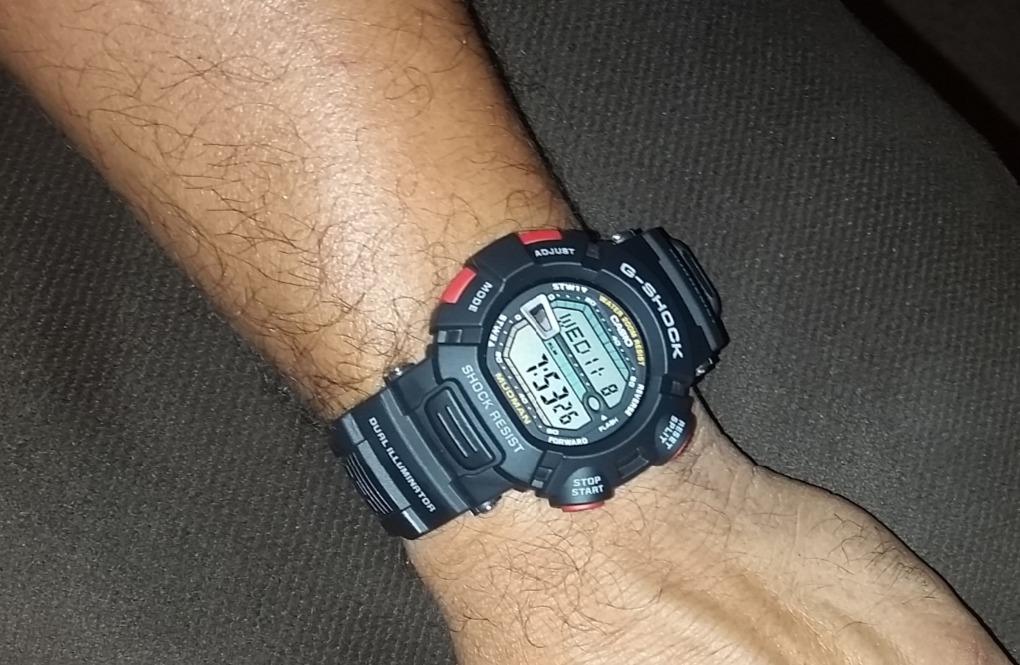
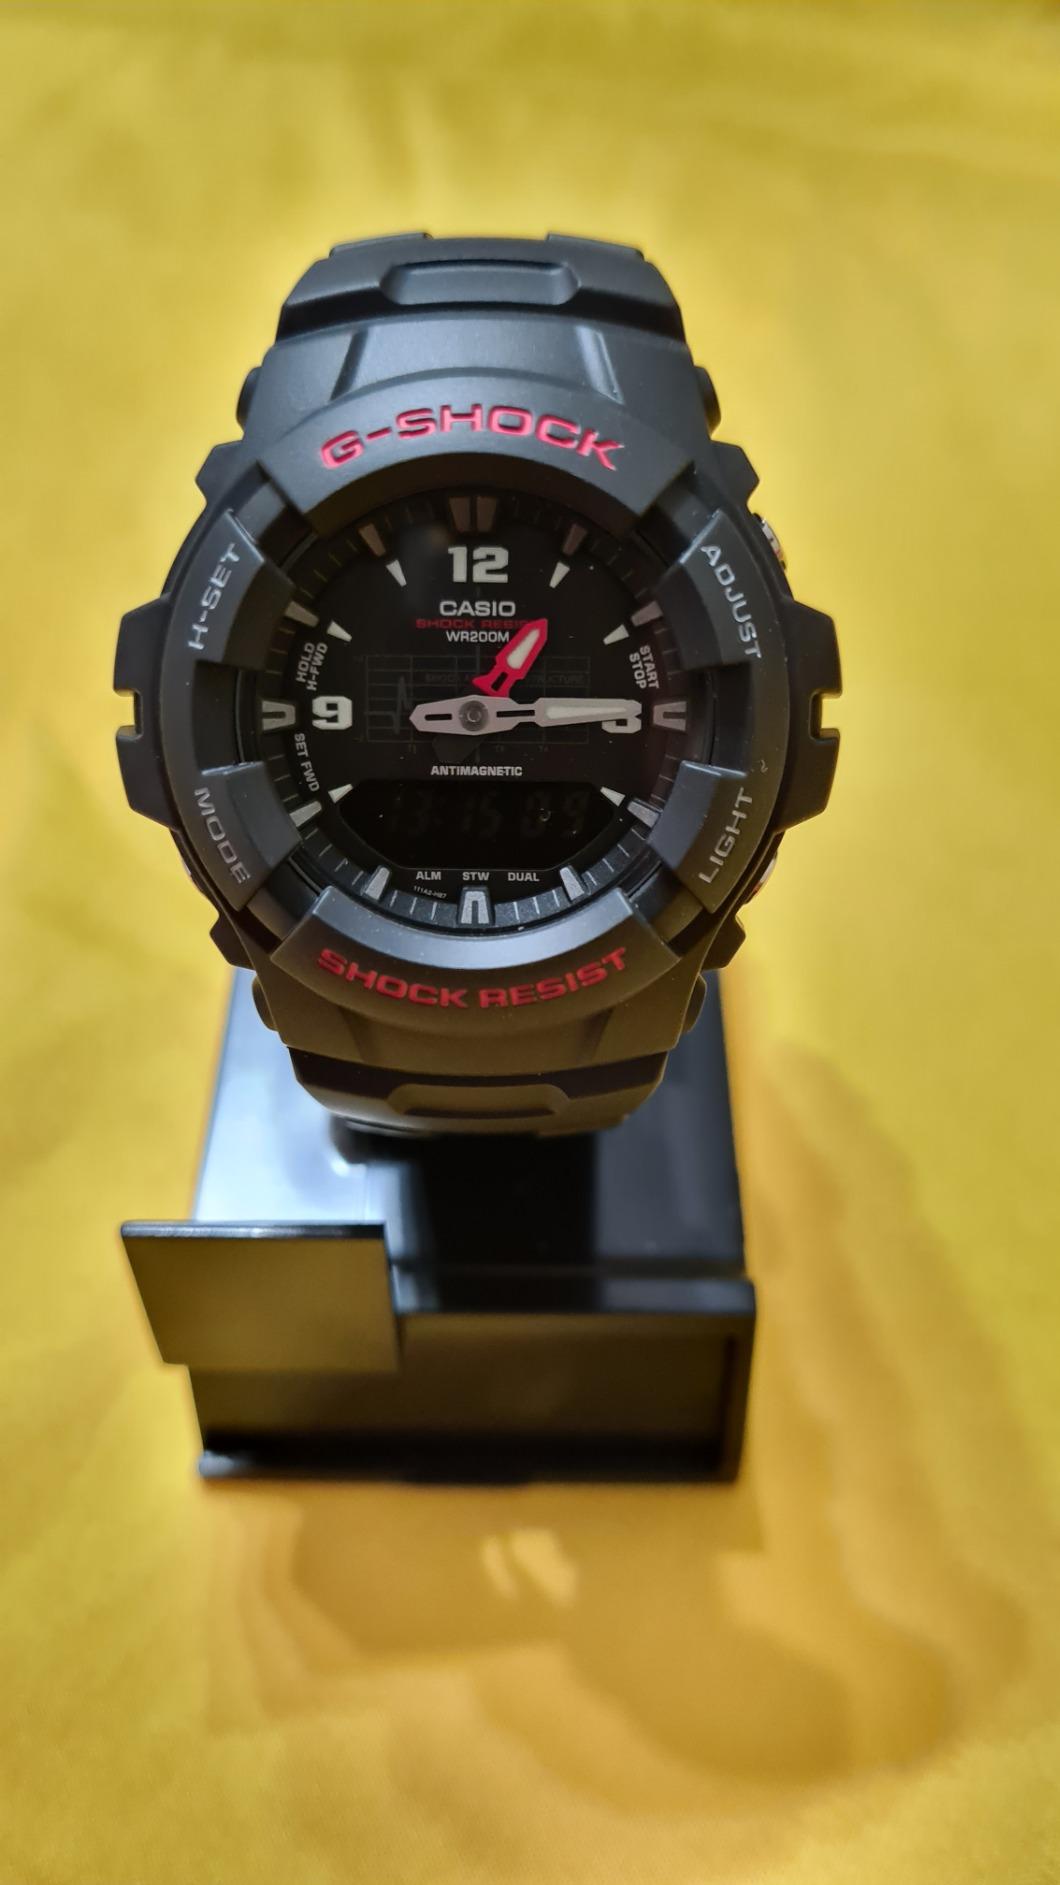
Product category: accessories_watch
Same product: no